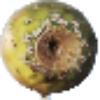
Label: Cactus fruit 1